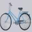
Label: bicycle